Helmut Woltersdorf

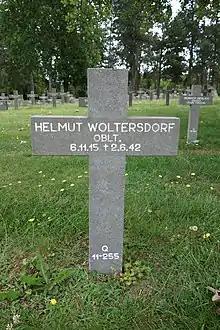
German War Cemetery Ysselsteyn - Helmut Woltersdorf

On the night of the 30/31 May 1942, Air Officer Commanding RAF Bomber Command, Arthur Harris, began his campaign of area bombing over Germany. It was the first of the 1,000-bomber air raids and it targeted the city of Cologne. Woltersdorf scrambled to intercept the armada in a Messerschmitt Bf 110. Southeast of Apeldoorn he spotted, engaged and shot down a Wellington at 02:25. Thirty minutes later southeast of Zutphen he claimed another Wellington. One of these machines was Wellington Mk. Ic "N2894", code AA-?, of No. 75 Squadron RNZAF. Pilot Officer David Malcolm Johnson, Warrant Officer Oldrich Jambor (a Czech co-pilot), Flight Lieutenant Hector Austin Charles Batten, Flight Sergeants Josiah Robert Connor and John McKenzie Mclean were killed. Only G. J. Waddington-Allwright survived to be taken prisoner of war.